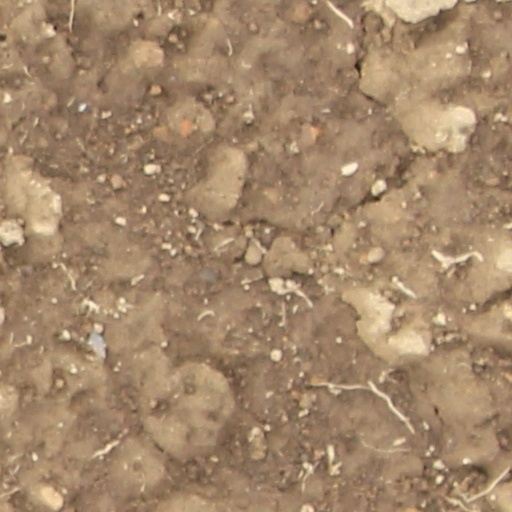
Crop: wheat